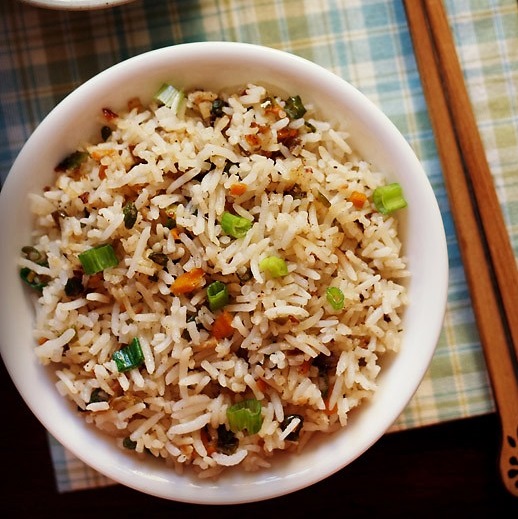
Dish: fried_rice